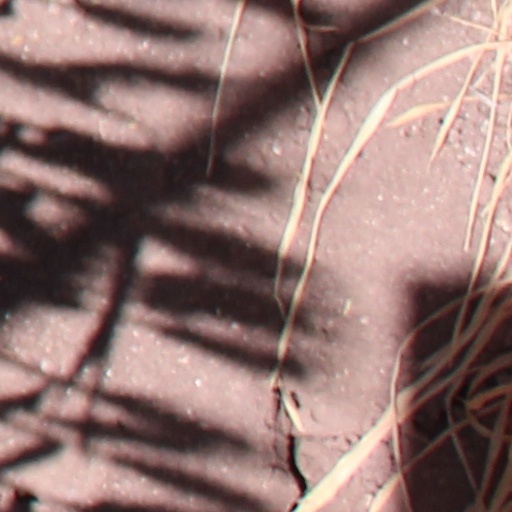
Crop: wheat